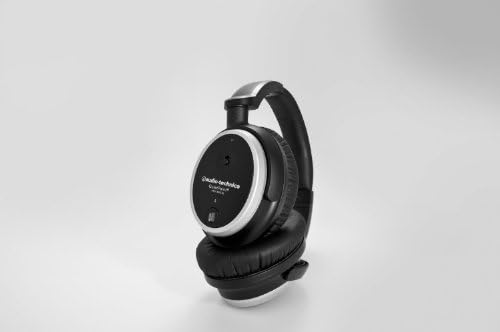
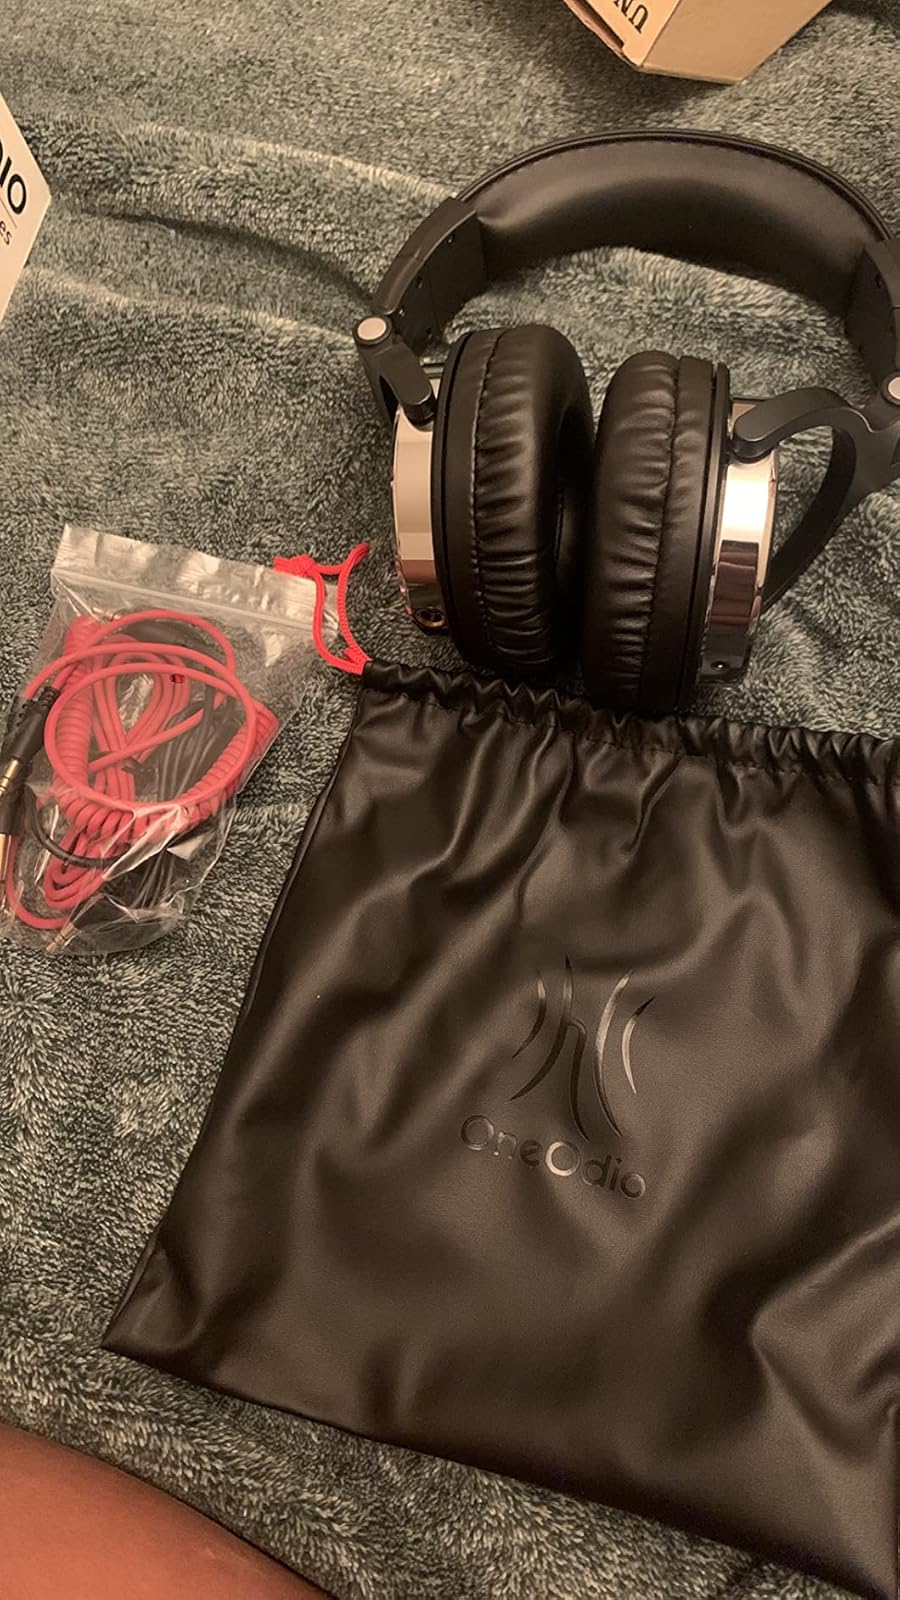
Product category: headphones
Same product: no